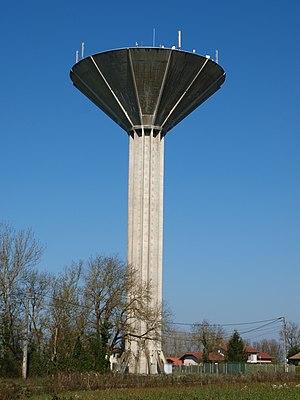
Saint-Cyr-sur-Menthon (Ain, France)
Saint-Cyr-sur-Menthon, est une commune française située dans le département de l'Ain en région Auvergne-Rhône-Alpes.